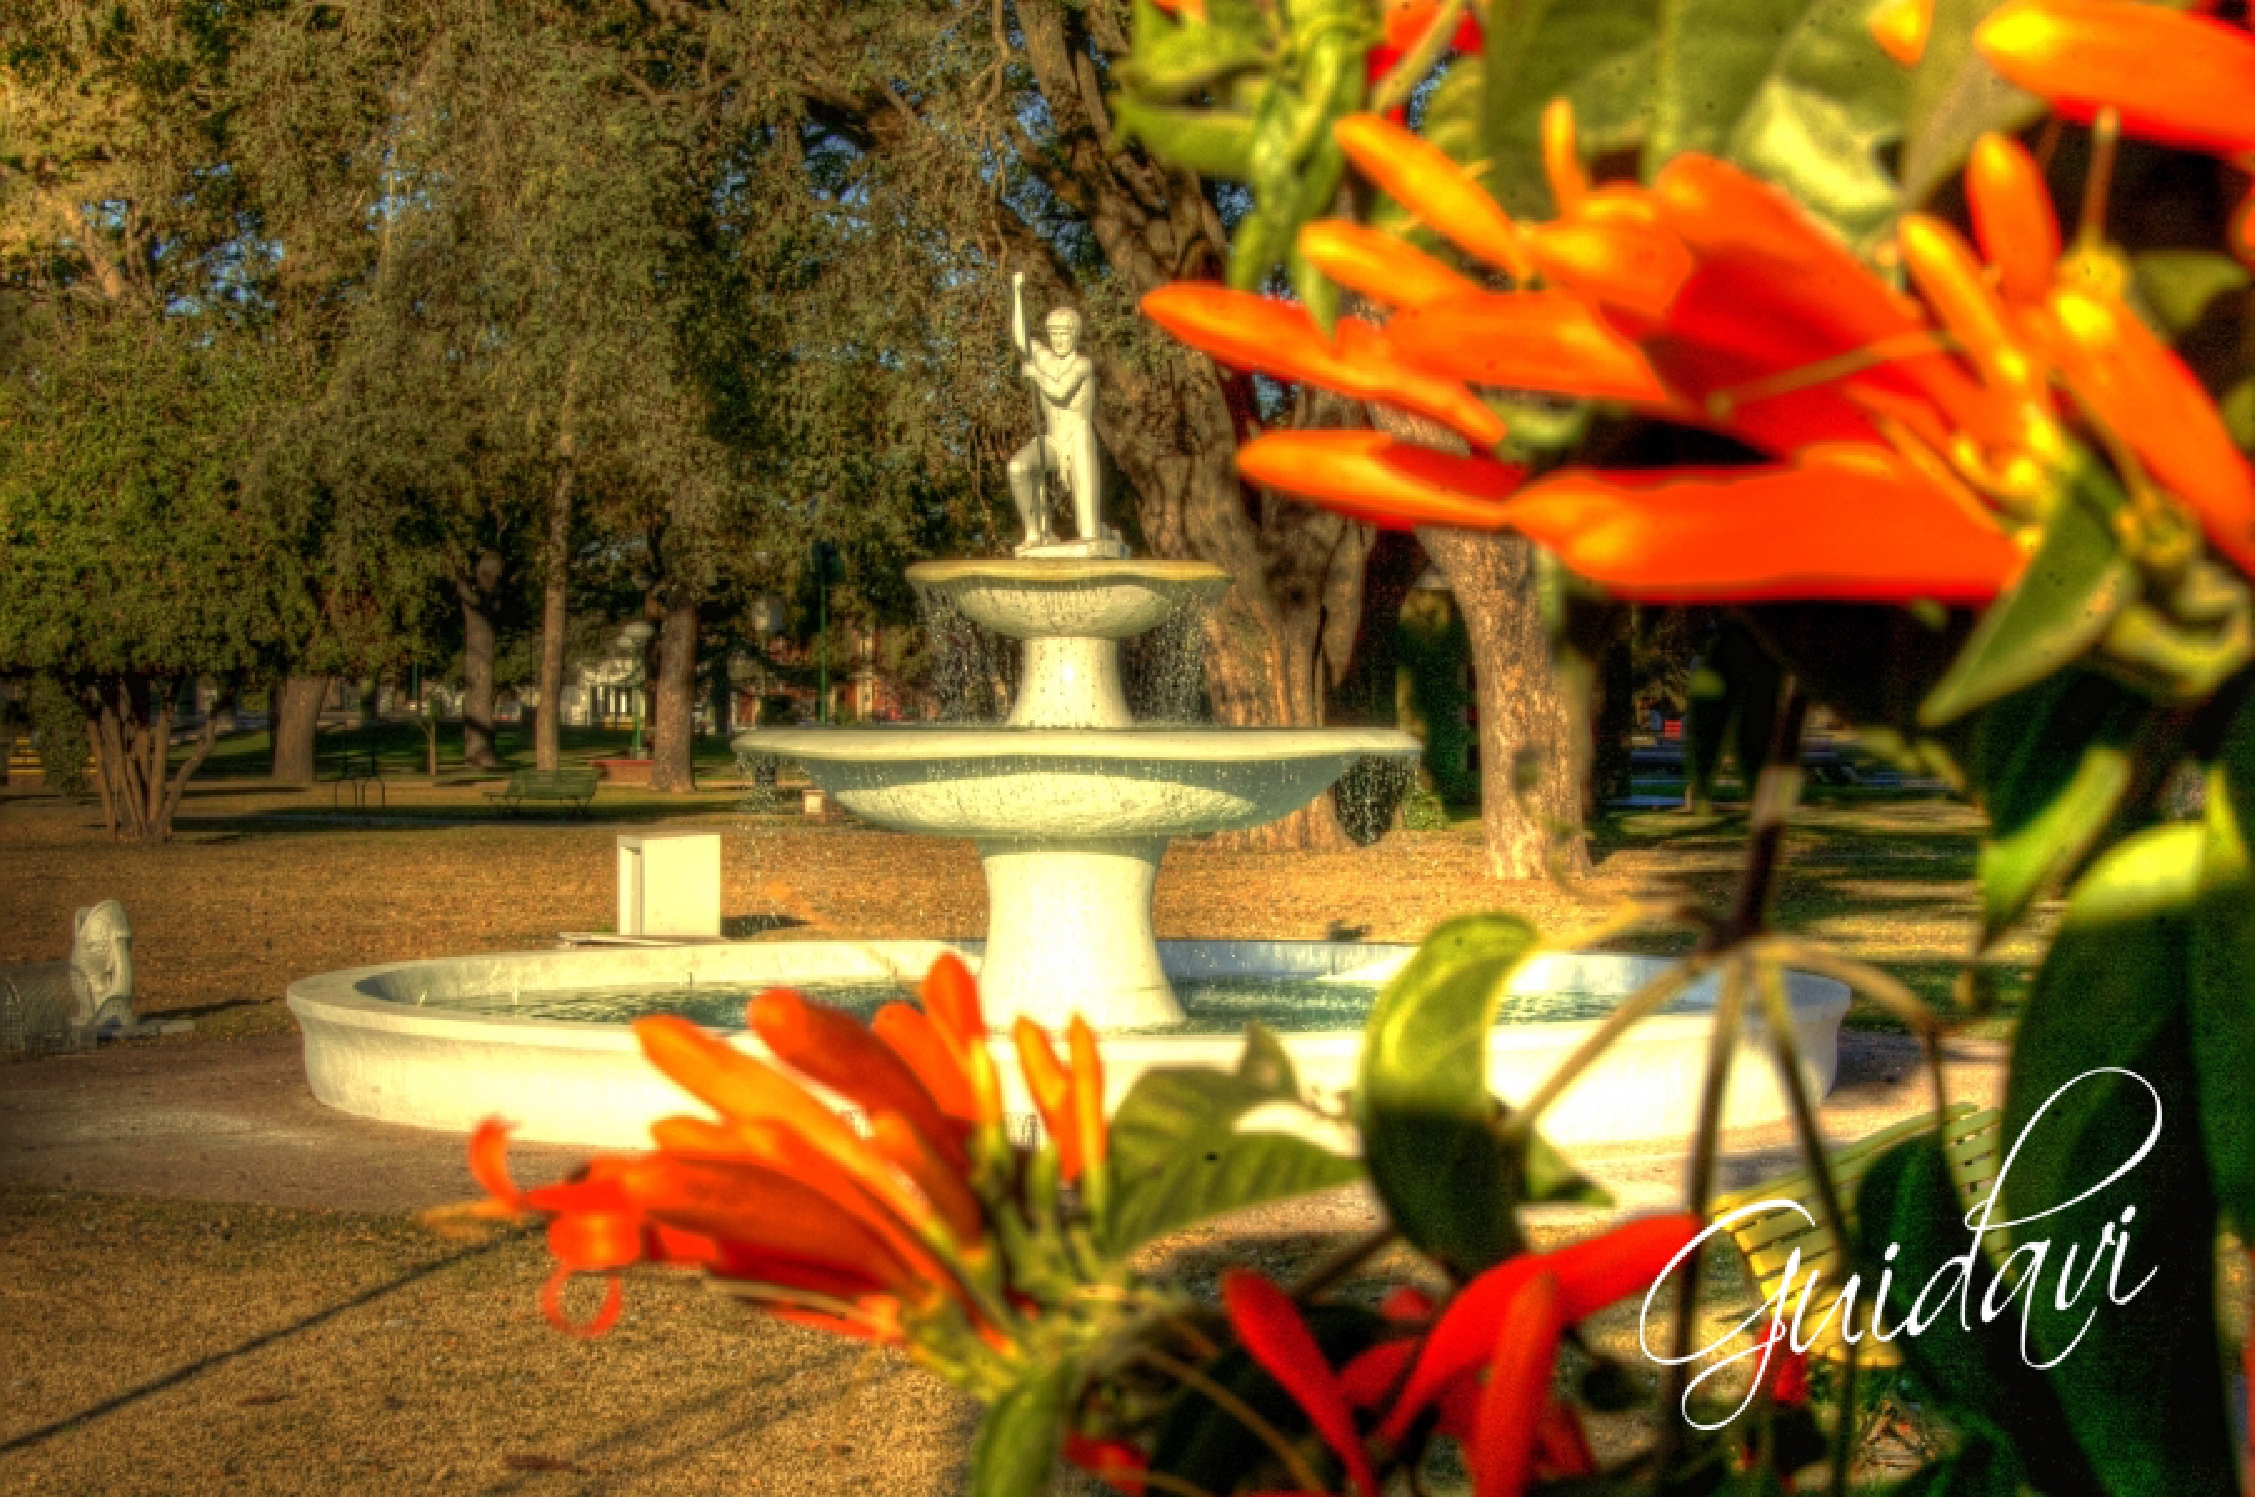
natural, flower, plant, botany, garden, tree, landscape, water feature, botanical garden, perennial plant